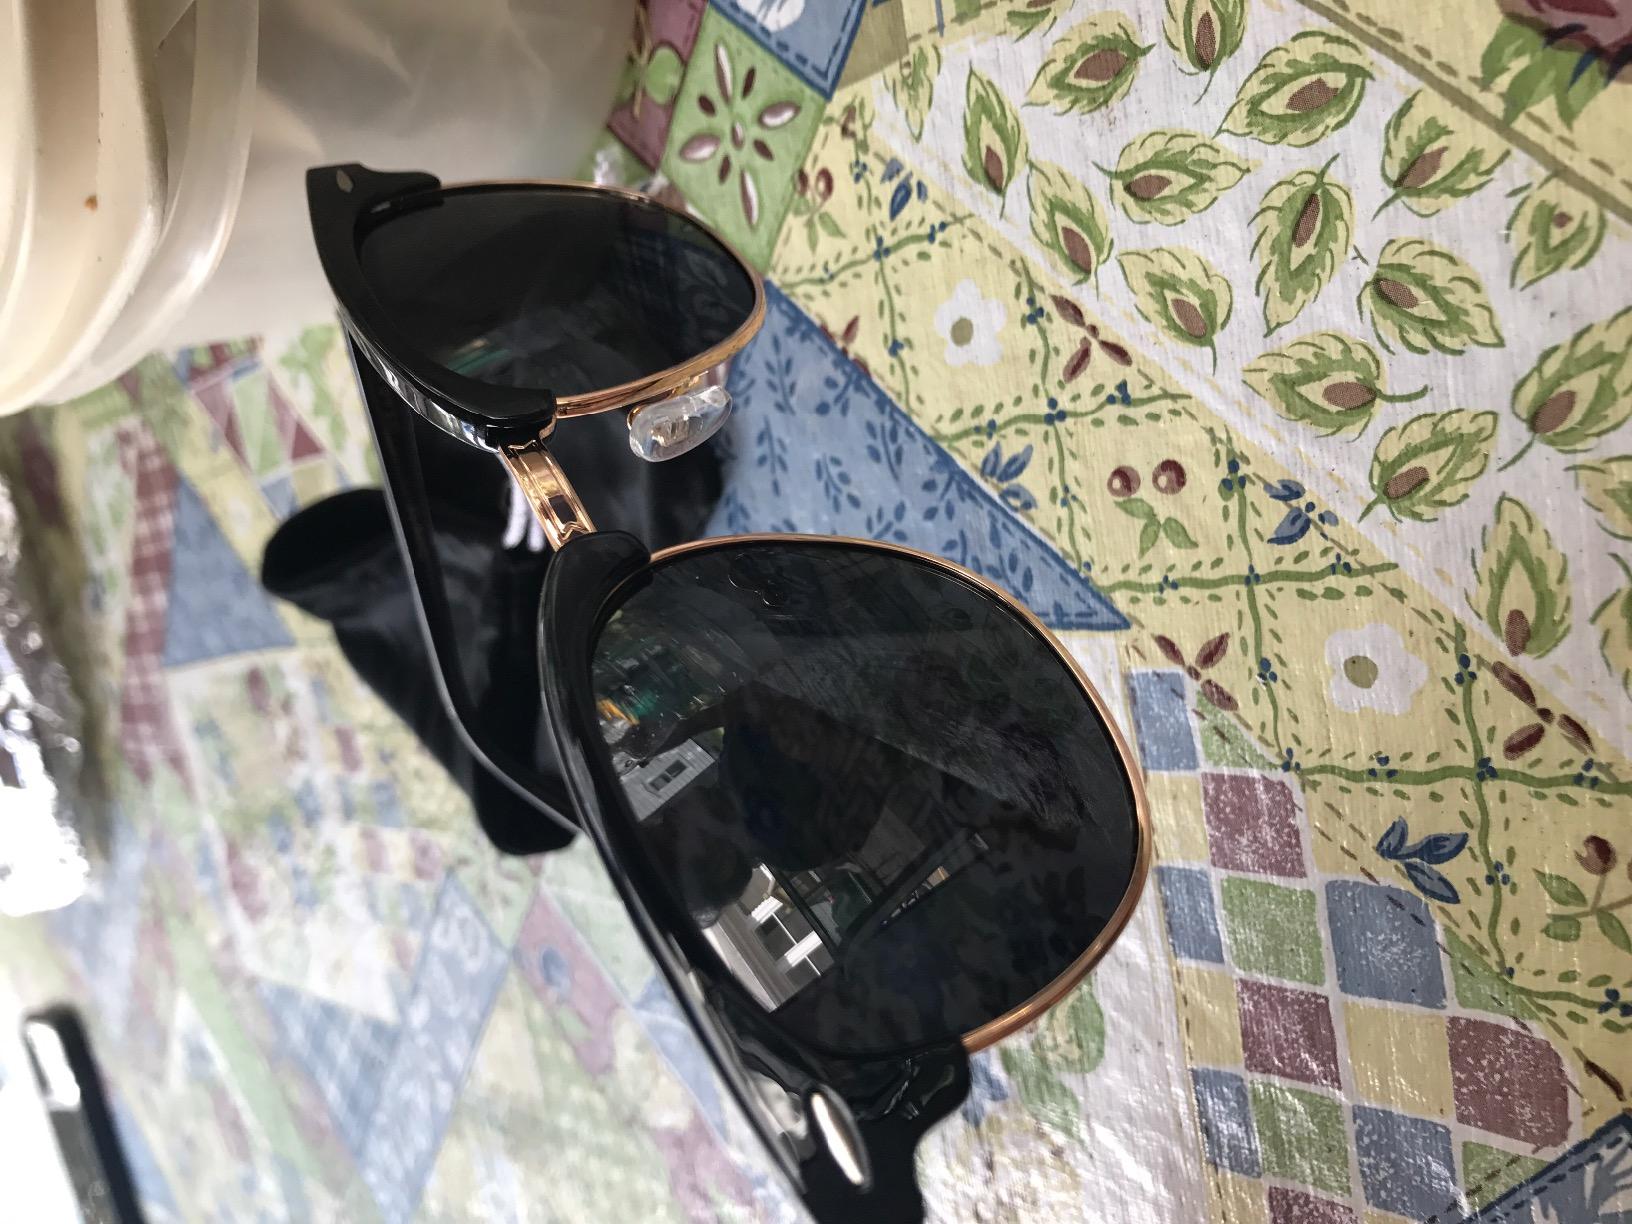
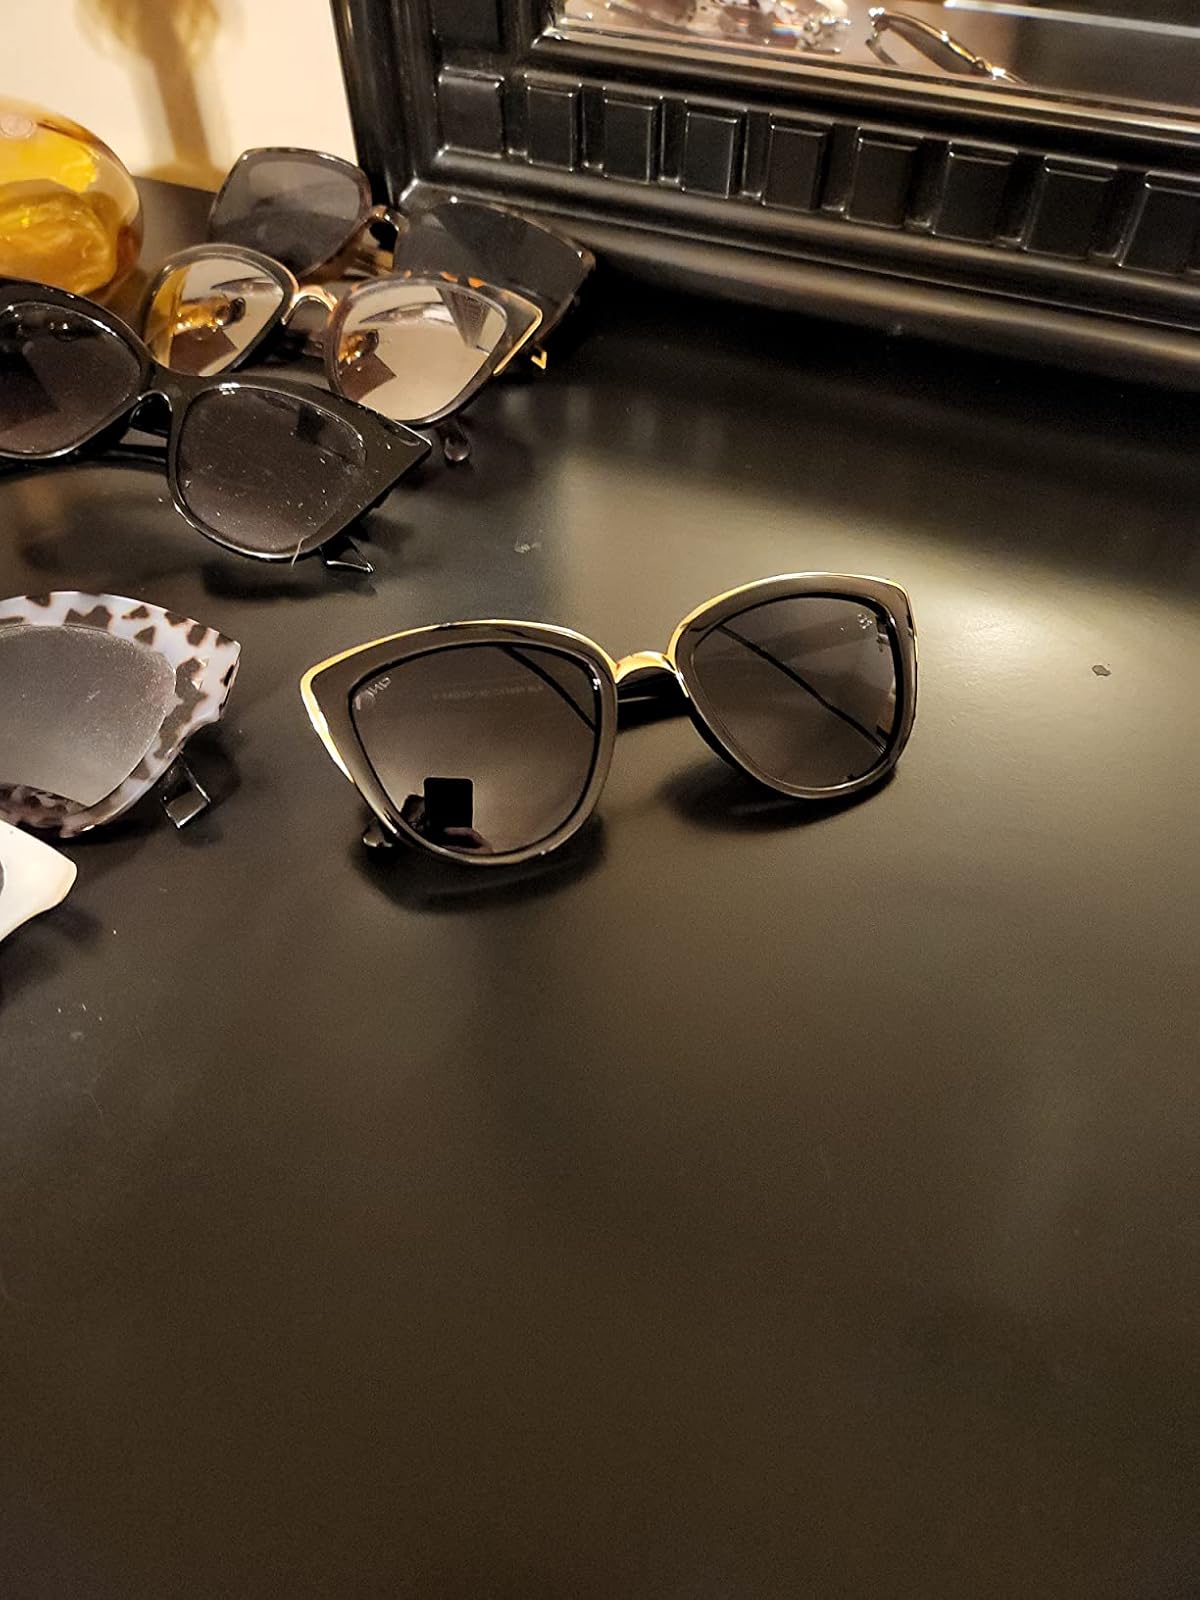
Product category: accessories_sunglasses
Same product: no